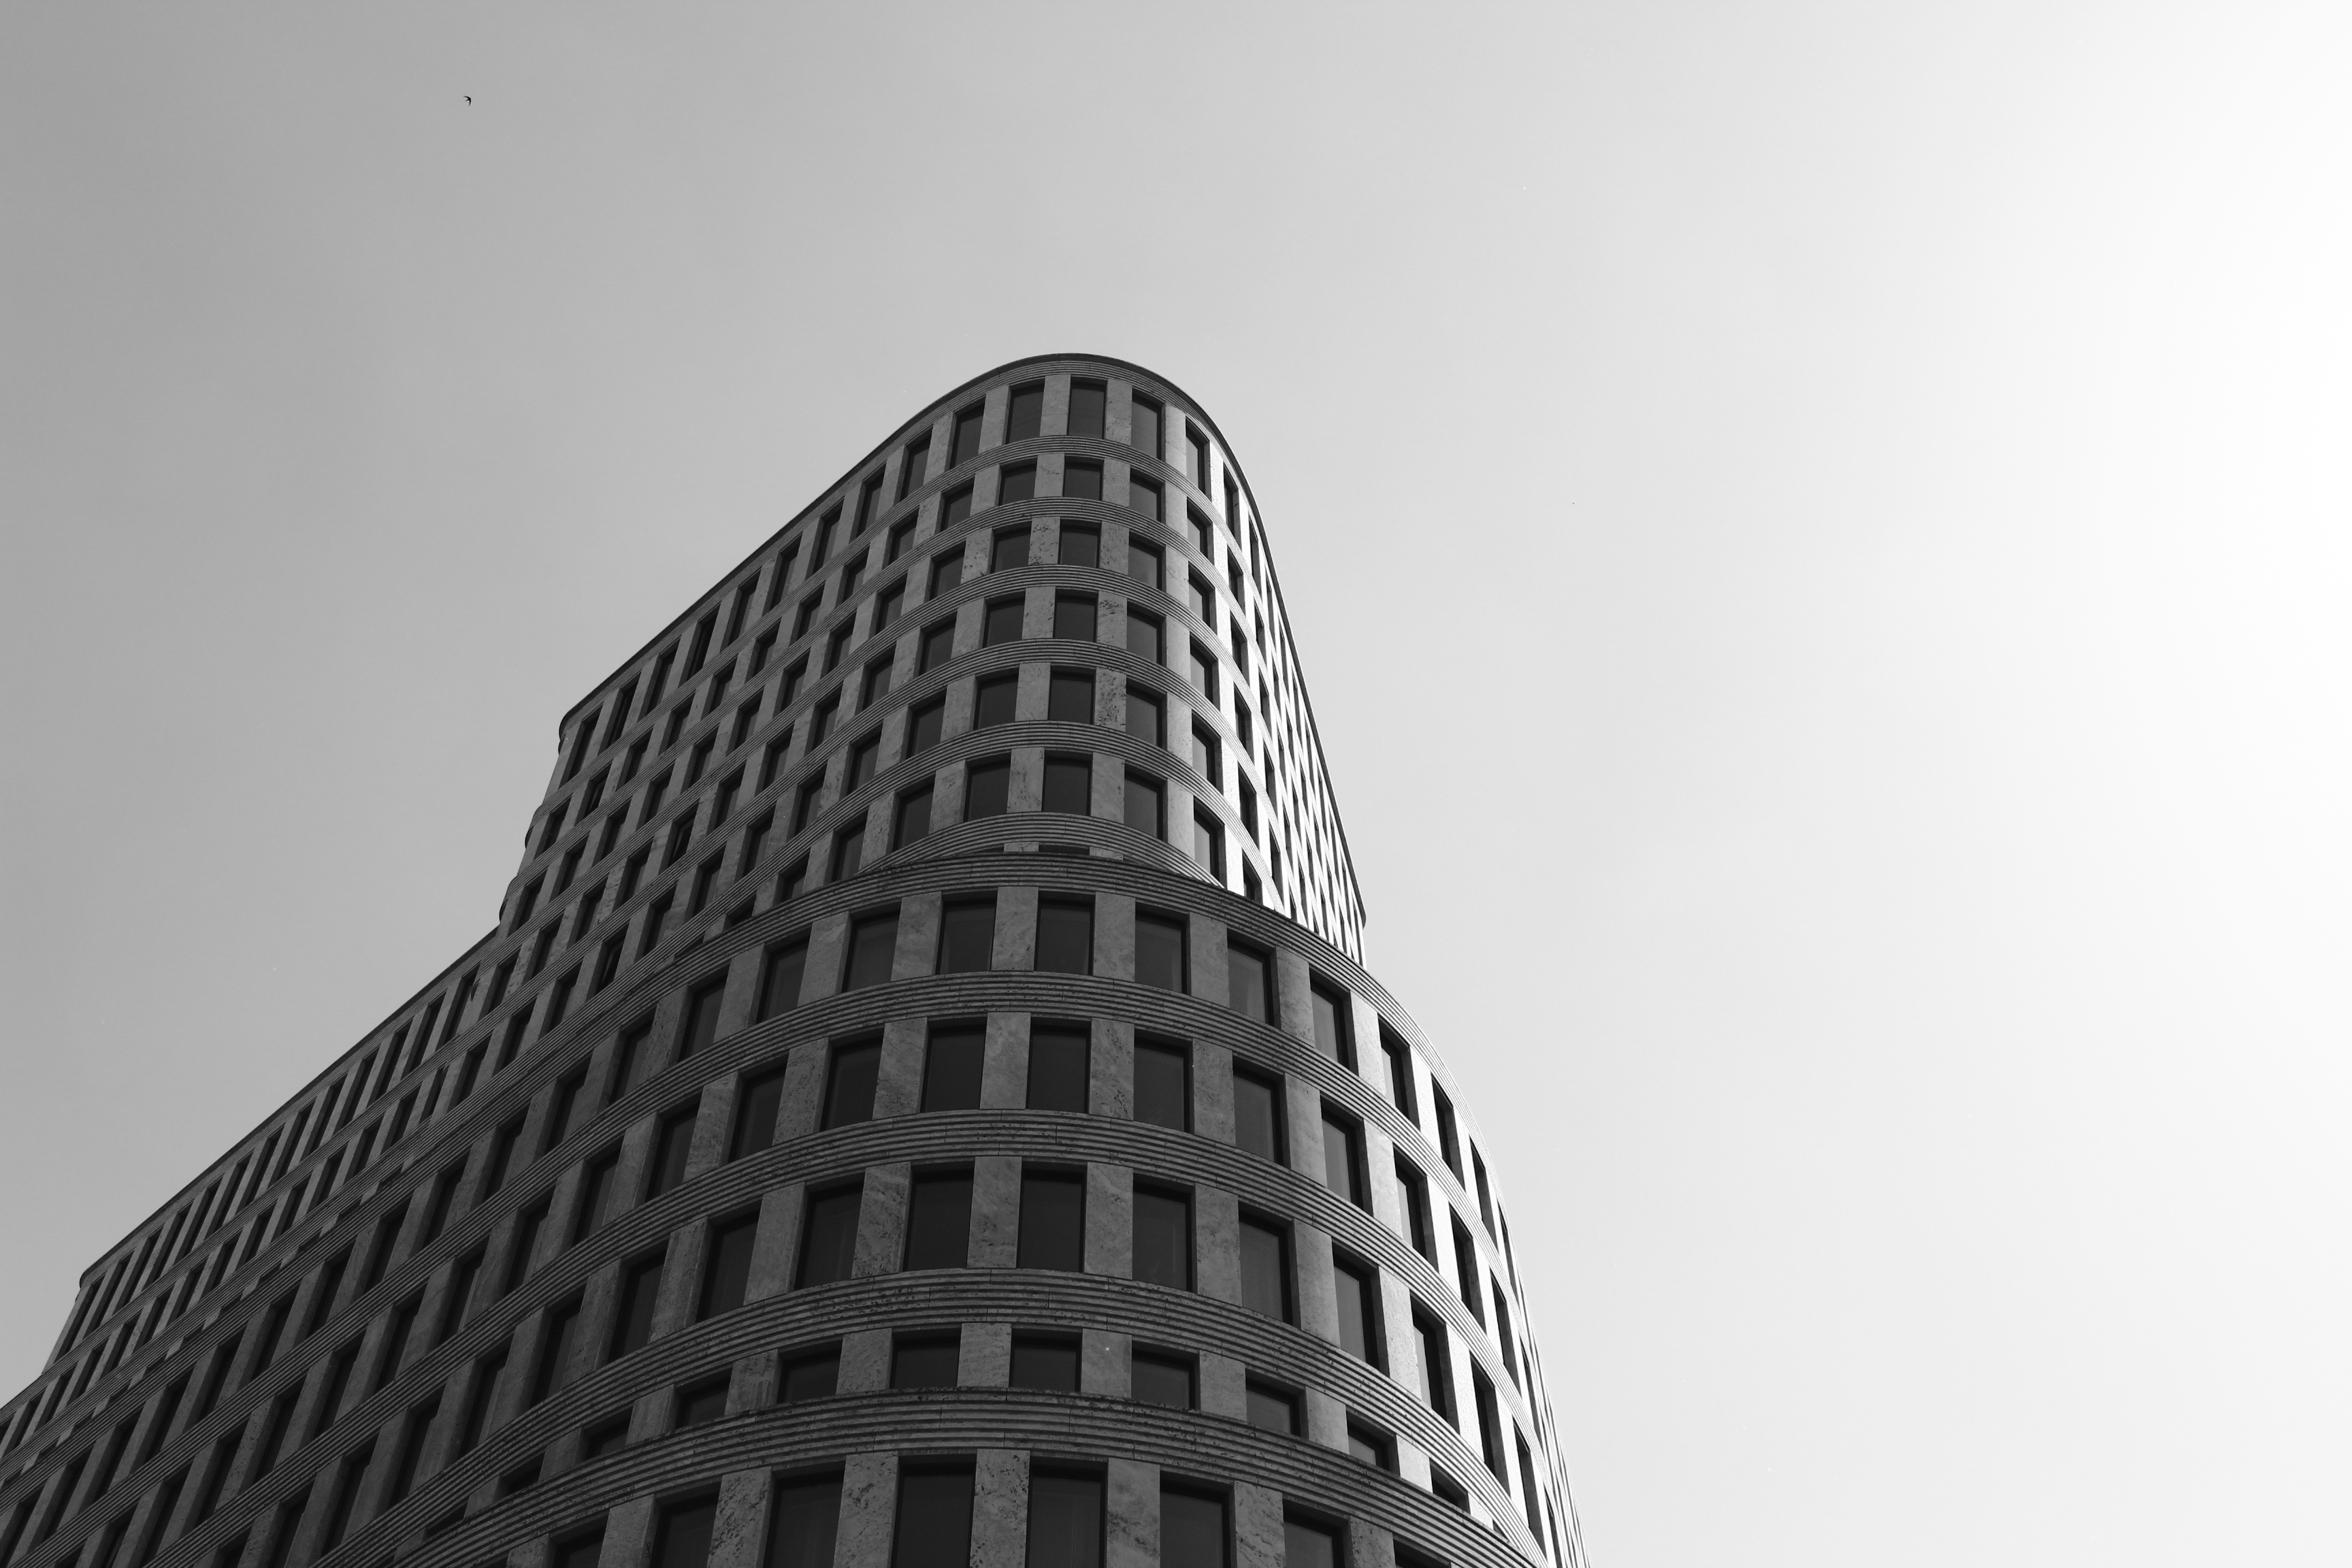
black and white, architecture, structure, white, skyline, window, building, skyscraper, line, tower, facade, black, monochrome, tower block, symmetry, shape, metropolis, monochrome photography